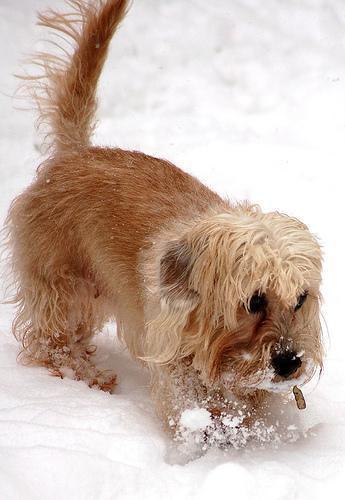
Dandie_Dinmont